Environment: real
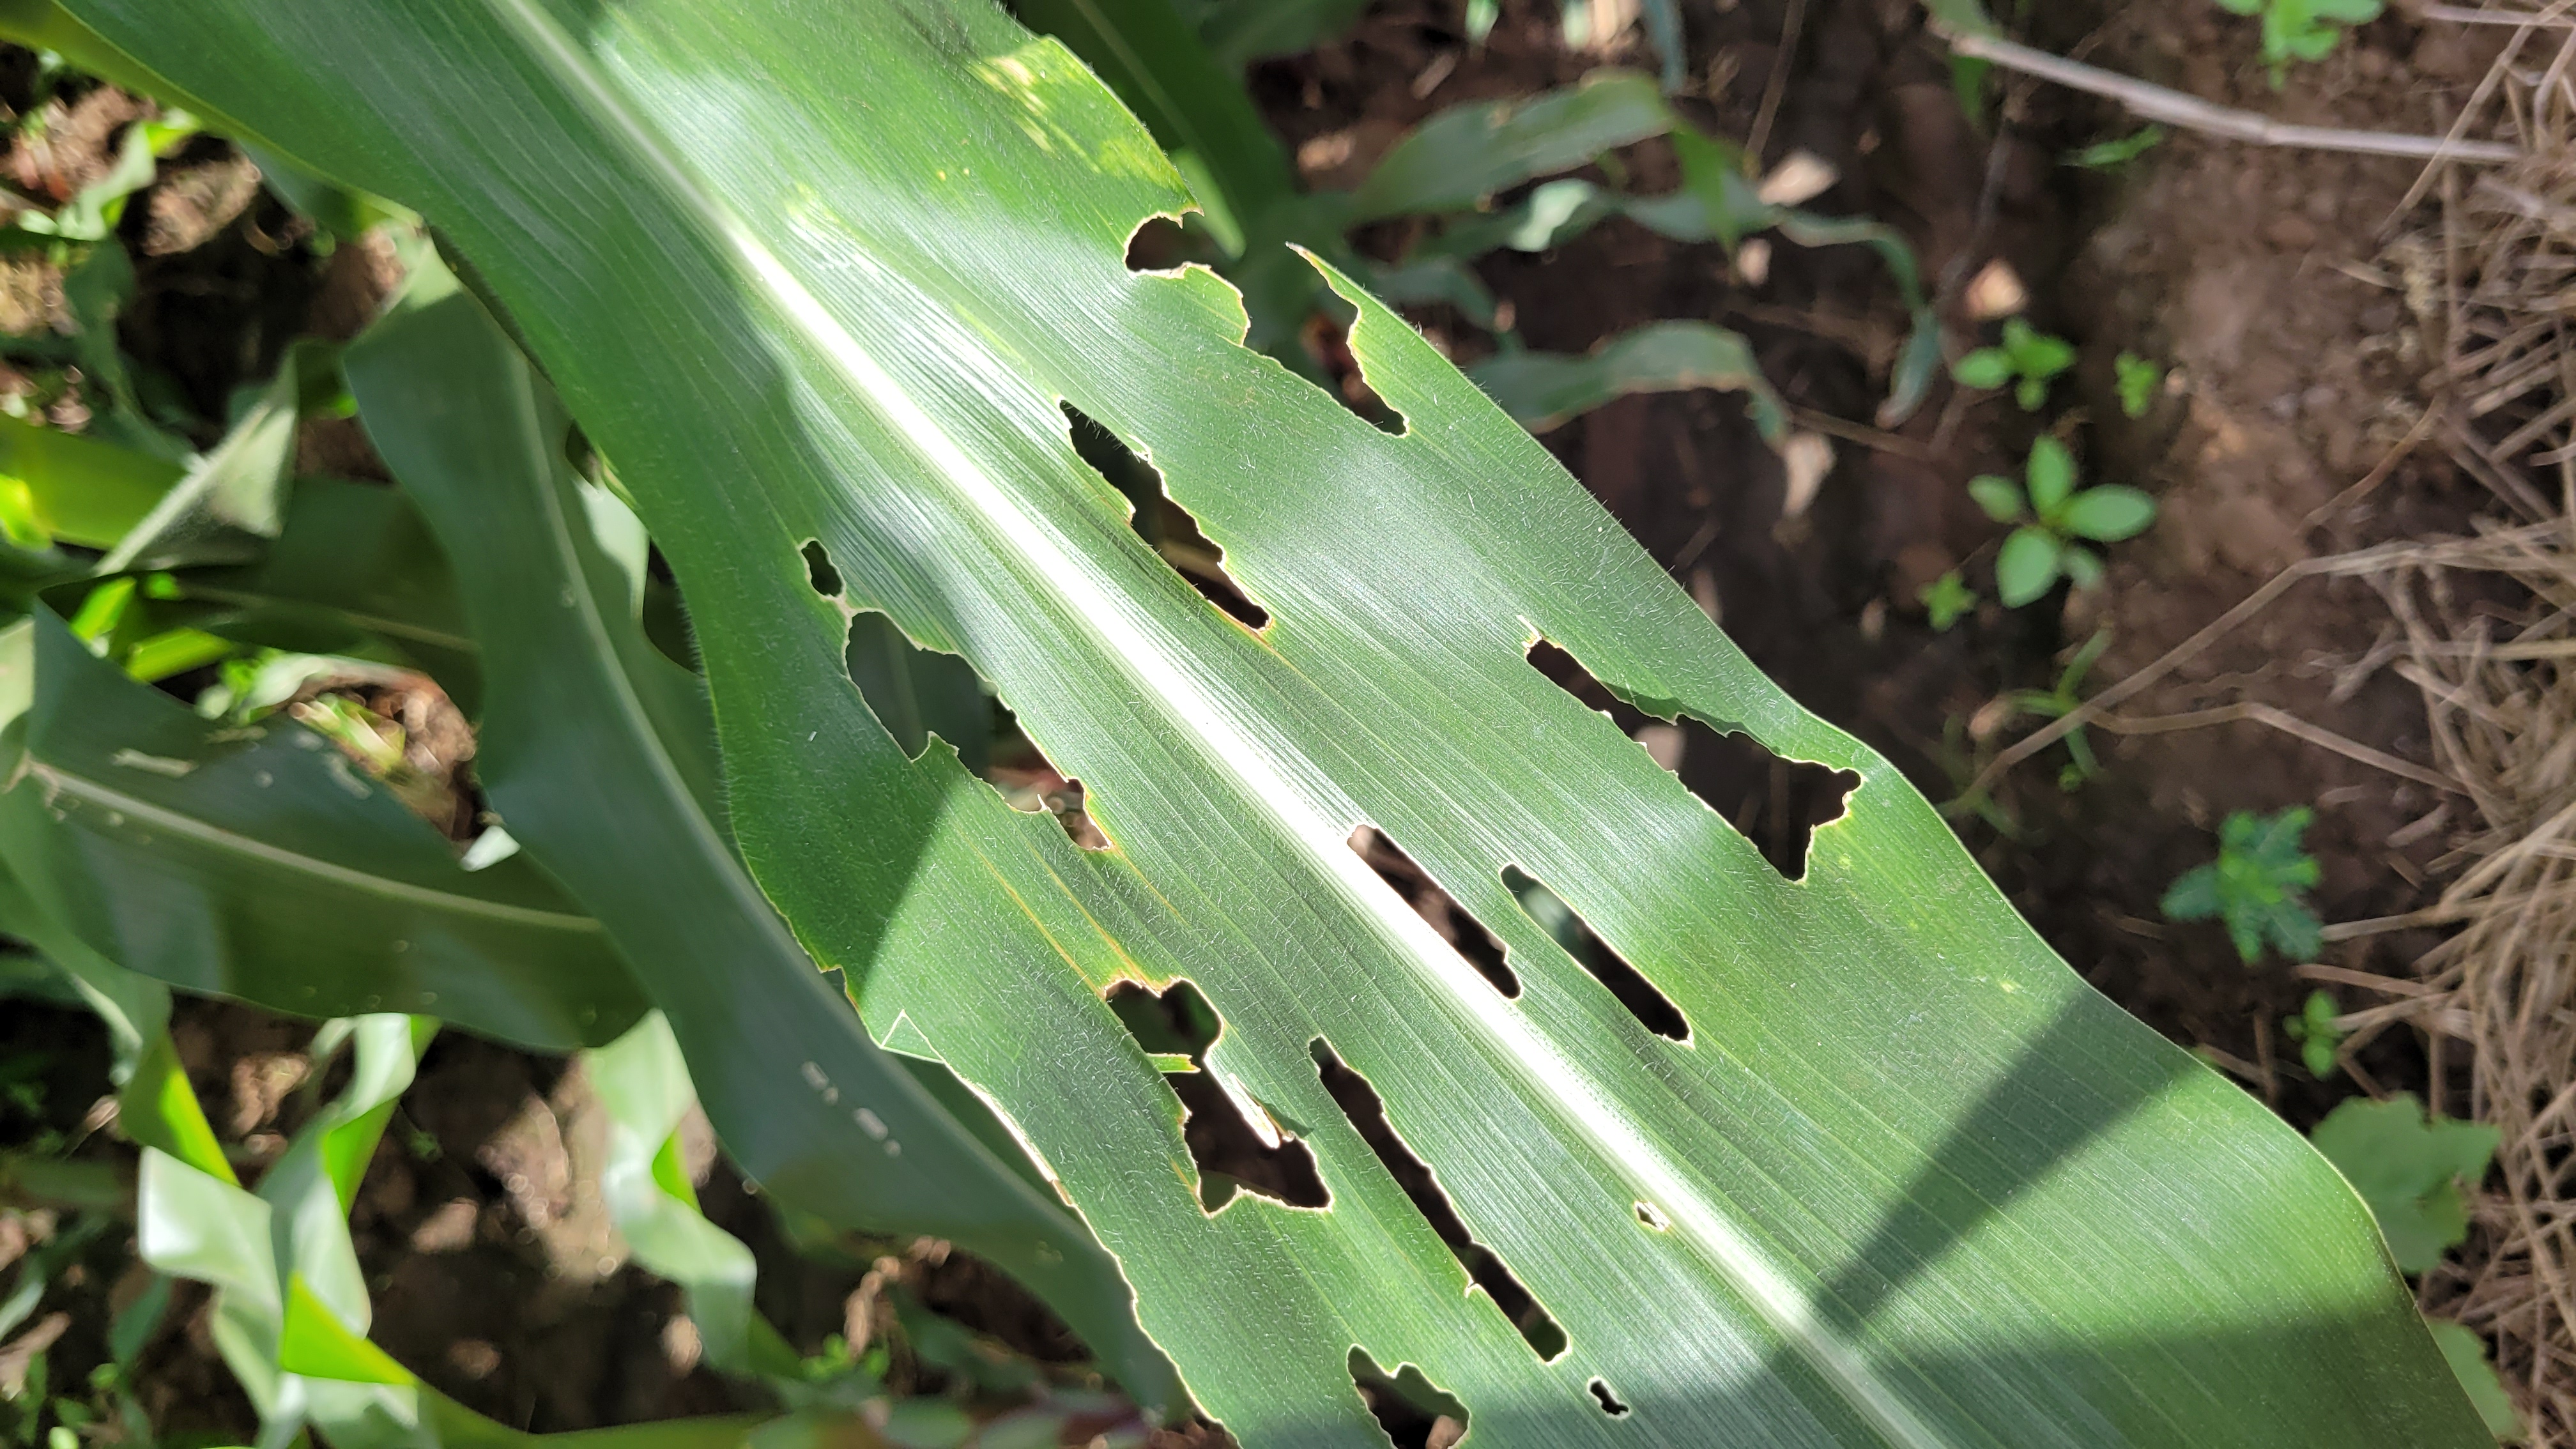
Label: fall_armyworm